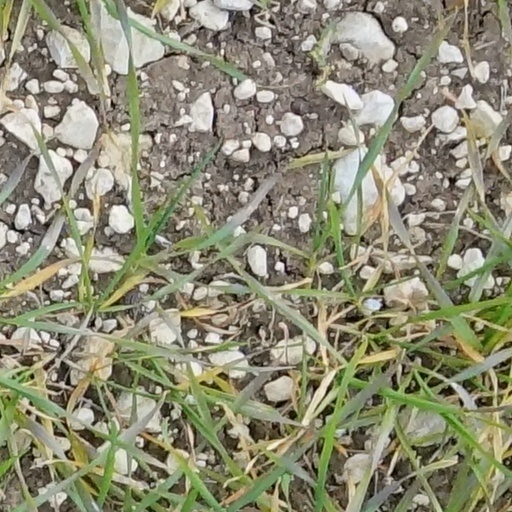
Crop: wheat